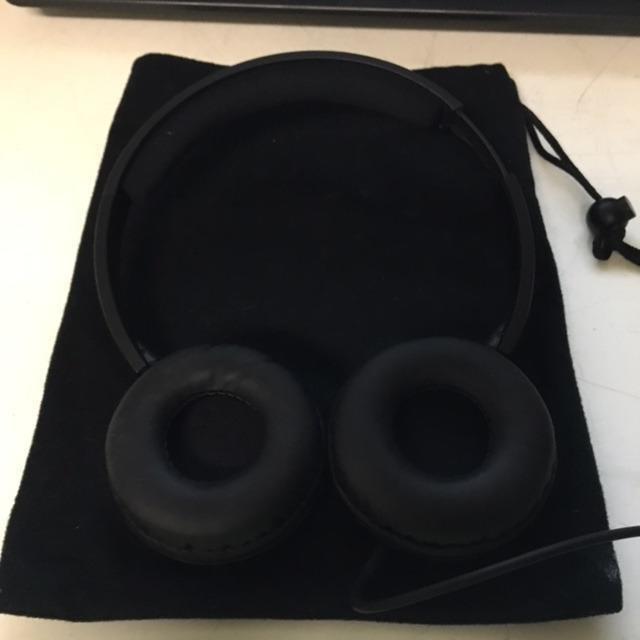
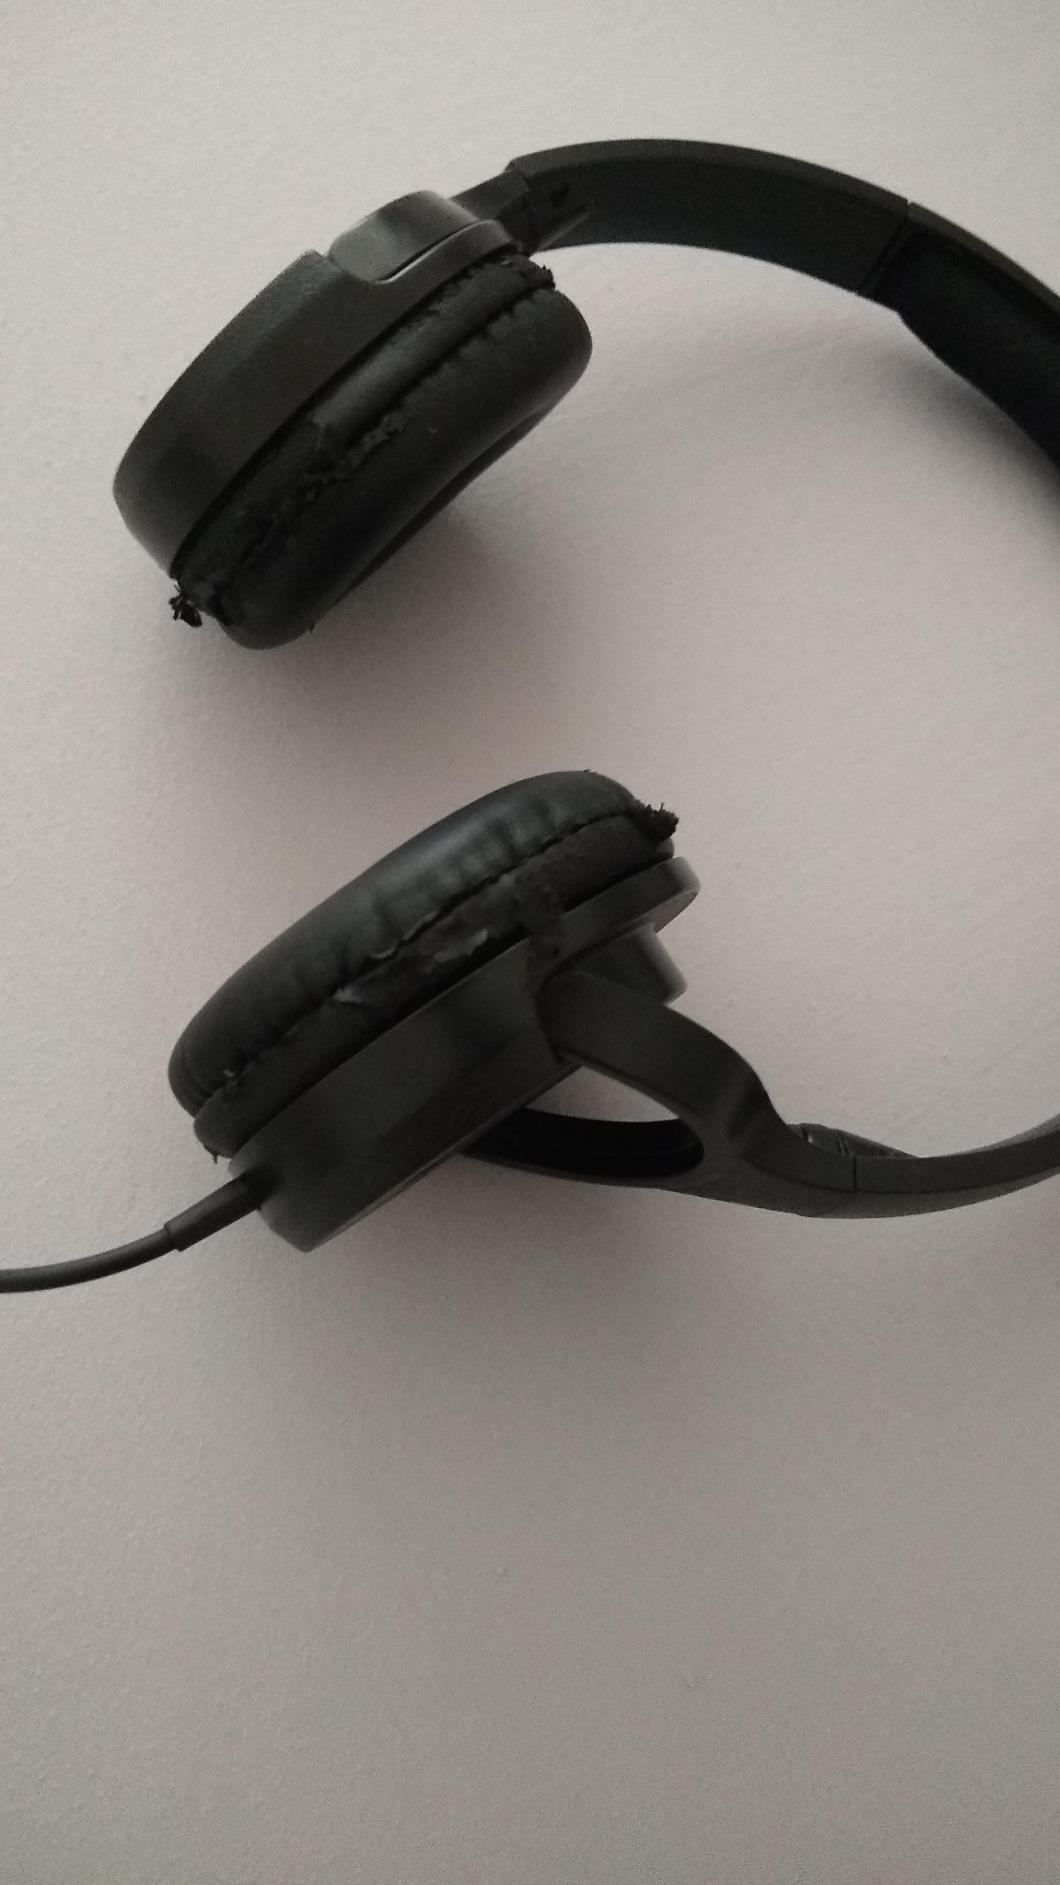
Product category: headphones
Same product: yes